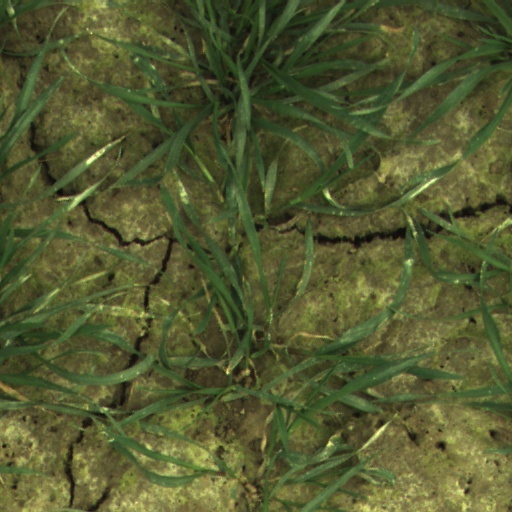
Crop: wheat